Philipp, Landgrave of Hesse

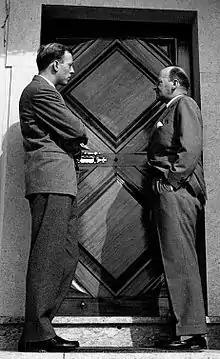
Moritz and Philipp of Hesse at the wedding of Princess Maria Pia of Savoy and Prince Alexander of Yugoslavia. Cascais, February 1955

While in Italy, Philipp fell under the influence of Fascism, or otherwise believed the Bolsheviks to be a greater threat. On his return to Germany in October 1930, he joined the National Socialist German Workers' Party. He was assigned Party membership number 418,991 and, on 30 January 1939, he would be awarded the Golden Party Badge. In 1932, he joined the Stormtroopers (SA, commonly referred to as the Brown Shirts), and, the following year, his younger brother Christoph joined the "Schutzstaffel" (SS). Later, his two other brothers, including Wolfgang, also joined the SA. Through his party membership, Philipp became a particularly close friend of Hermann Göring, the future head of the German Air Force (Luftwaffe). Göring would bestow the rank of "Luftwaffe" "Hauptmann" of reserves on Philipp in 1936. In the Stormtroopers, he held the rank of SA-"Obergruppenführer".